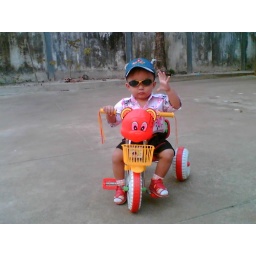
riding a bike in front of grand mum's house